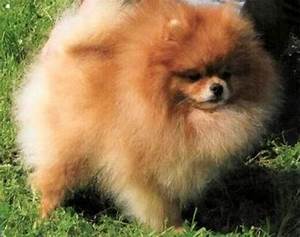
Label: dog